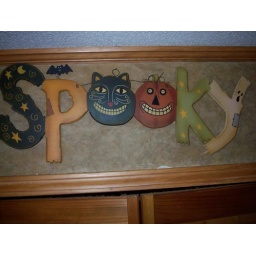
I got this sign at Michaels too. It's in the kitchen